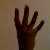
The image shows a hand gesture representing the number 4 in Indian Sign Language.